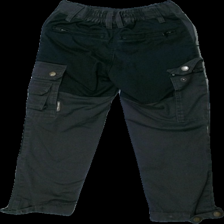
View: back
Type: Trousers
Category: Children
Brand: Not in the list
Brand text on label: Engelsons
Colors: Grey, Black
Material: 75% polyester 25% bomull
Pattern: Logo print
Cut: Tight
Size: 110
Season: All
Damage: luddigt/nopprigt
Damage location: top center
Damage 2: lösa trådar
Damage 2 location: bottom center
Price range: <50
Recommended usage: Reuse
Description: byxor